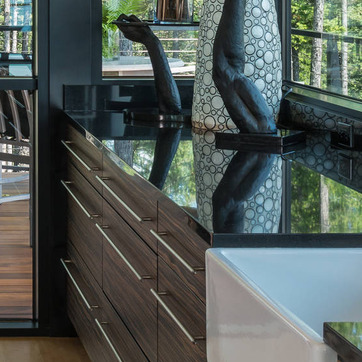
Material: polishedstone